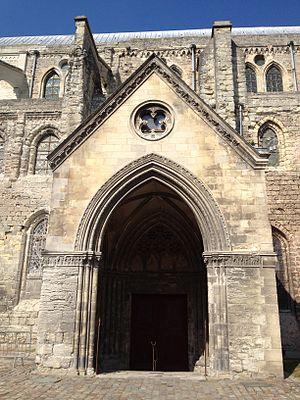
Porche sud de l'abbatiale de Fécamp.
L'abbaye de la Trinité de Fécamp est une abbaye bénédictine construite dans l'enceinte du château des ducs de Normandie située à Fécamp, dans le département de Seine-Maritime, en Normandie. De style gothique primitif avec quelques chapelles romanes, c'est aussi une nécropole ducale et un centre de pèlerinage du Précieux Sang. L'abbaye fait l’objet d’un classement au titre des monuments historiques par la liste de 1840.